Eric Clapton

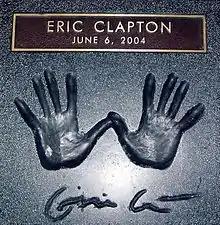
Clapton's handprints in Hollywood, California

Clapton cites Muddy Waters, Freddie King, B.B. King, Albert King, Buddy Guy, and Hubert Sumlin as guitar-playing influences. In his 2007 autobiography, Clapton refers to Muddy Waters as "the father figure I never really had". Until his death in 1983, Waters was a part of Clapton's life. "When I got to know Muddy, unfortunately, my drinking career was in full sway." In 2000, Clapton collaborated with B.B. King on their album "Riding with the King". The music video for the title track shows Clapton as the chauffeur, with one of his idols in the back seat.